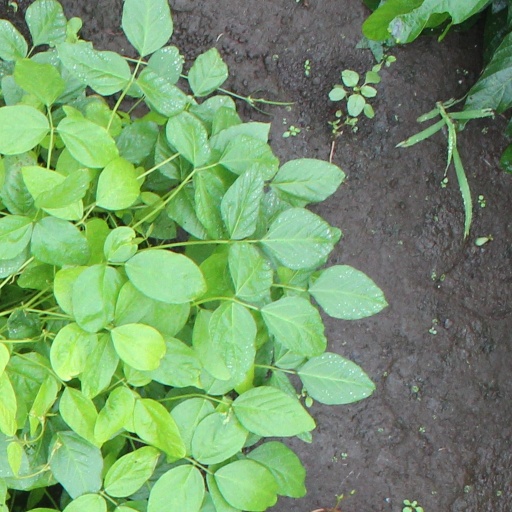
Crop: soybean